Ivano-Frankivsk

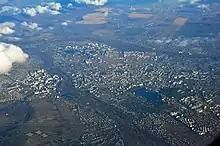
Aerial view of Ivano-Frankivsk

Note: Historical population record is taken out of Ivano-Frankivsk portal, more recent – the Regional Directorate of Statistics. There is also other information on a population growth such as the JewishGen. With asterisk there are identified years of approximate data. In the 18th century, differentiation among Poles and Ukrainians was by religious background rather than ethnic (Catholics vs. Orthodox).